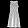
Label: Dress